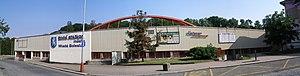
La ŠKO-ENERGO Aréna, est une patinoire située à Mladá Boleslav en République tchèque.